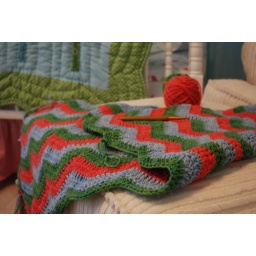
New carpet coming next week, still need bird decal's and flower ceiling ornaments for above the crib.